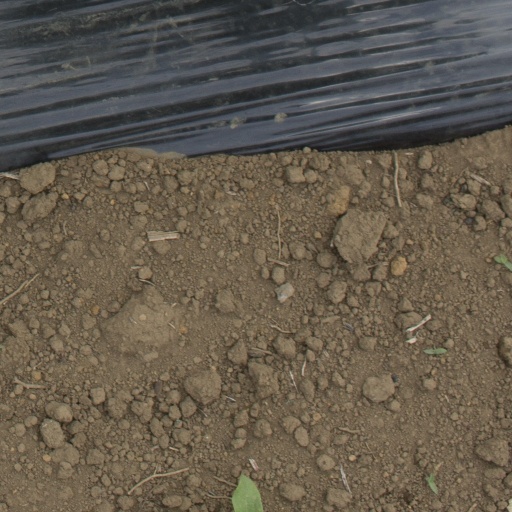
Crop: Jerusalem artichoke